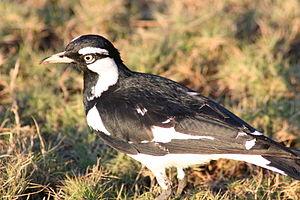
La Gralline pie est une espèce d'oiseaux de la famille des Monarchidae originaire d'Australie.